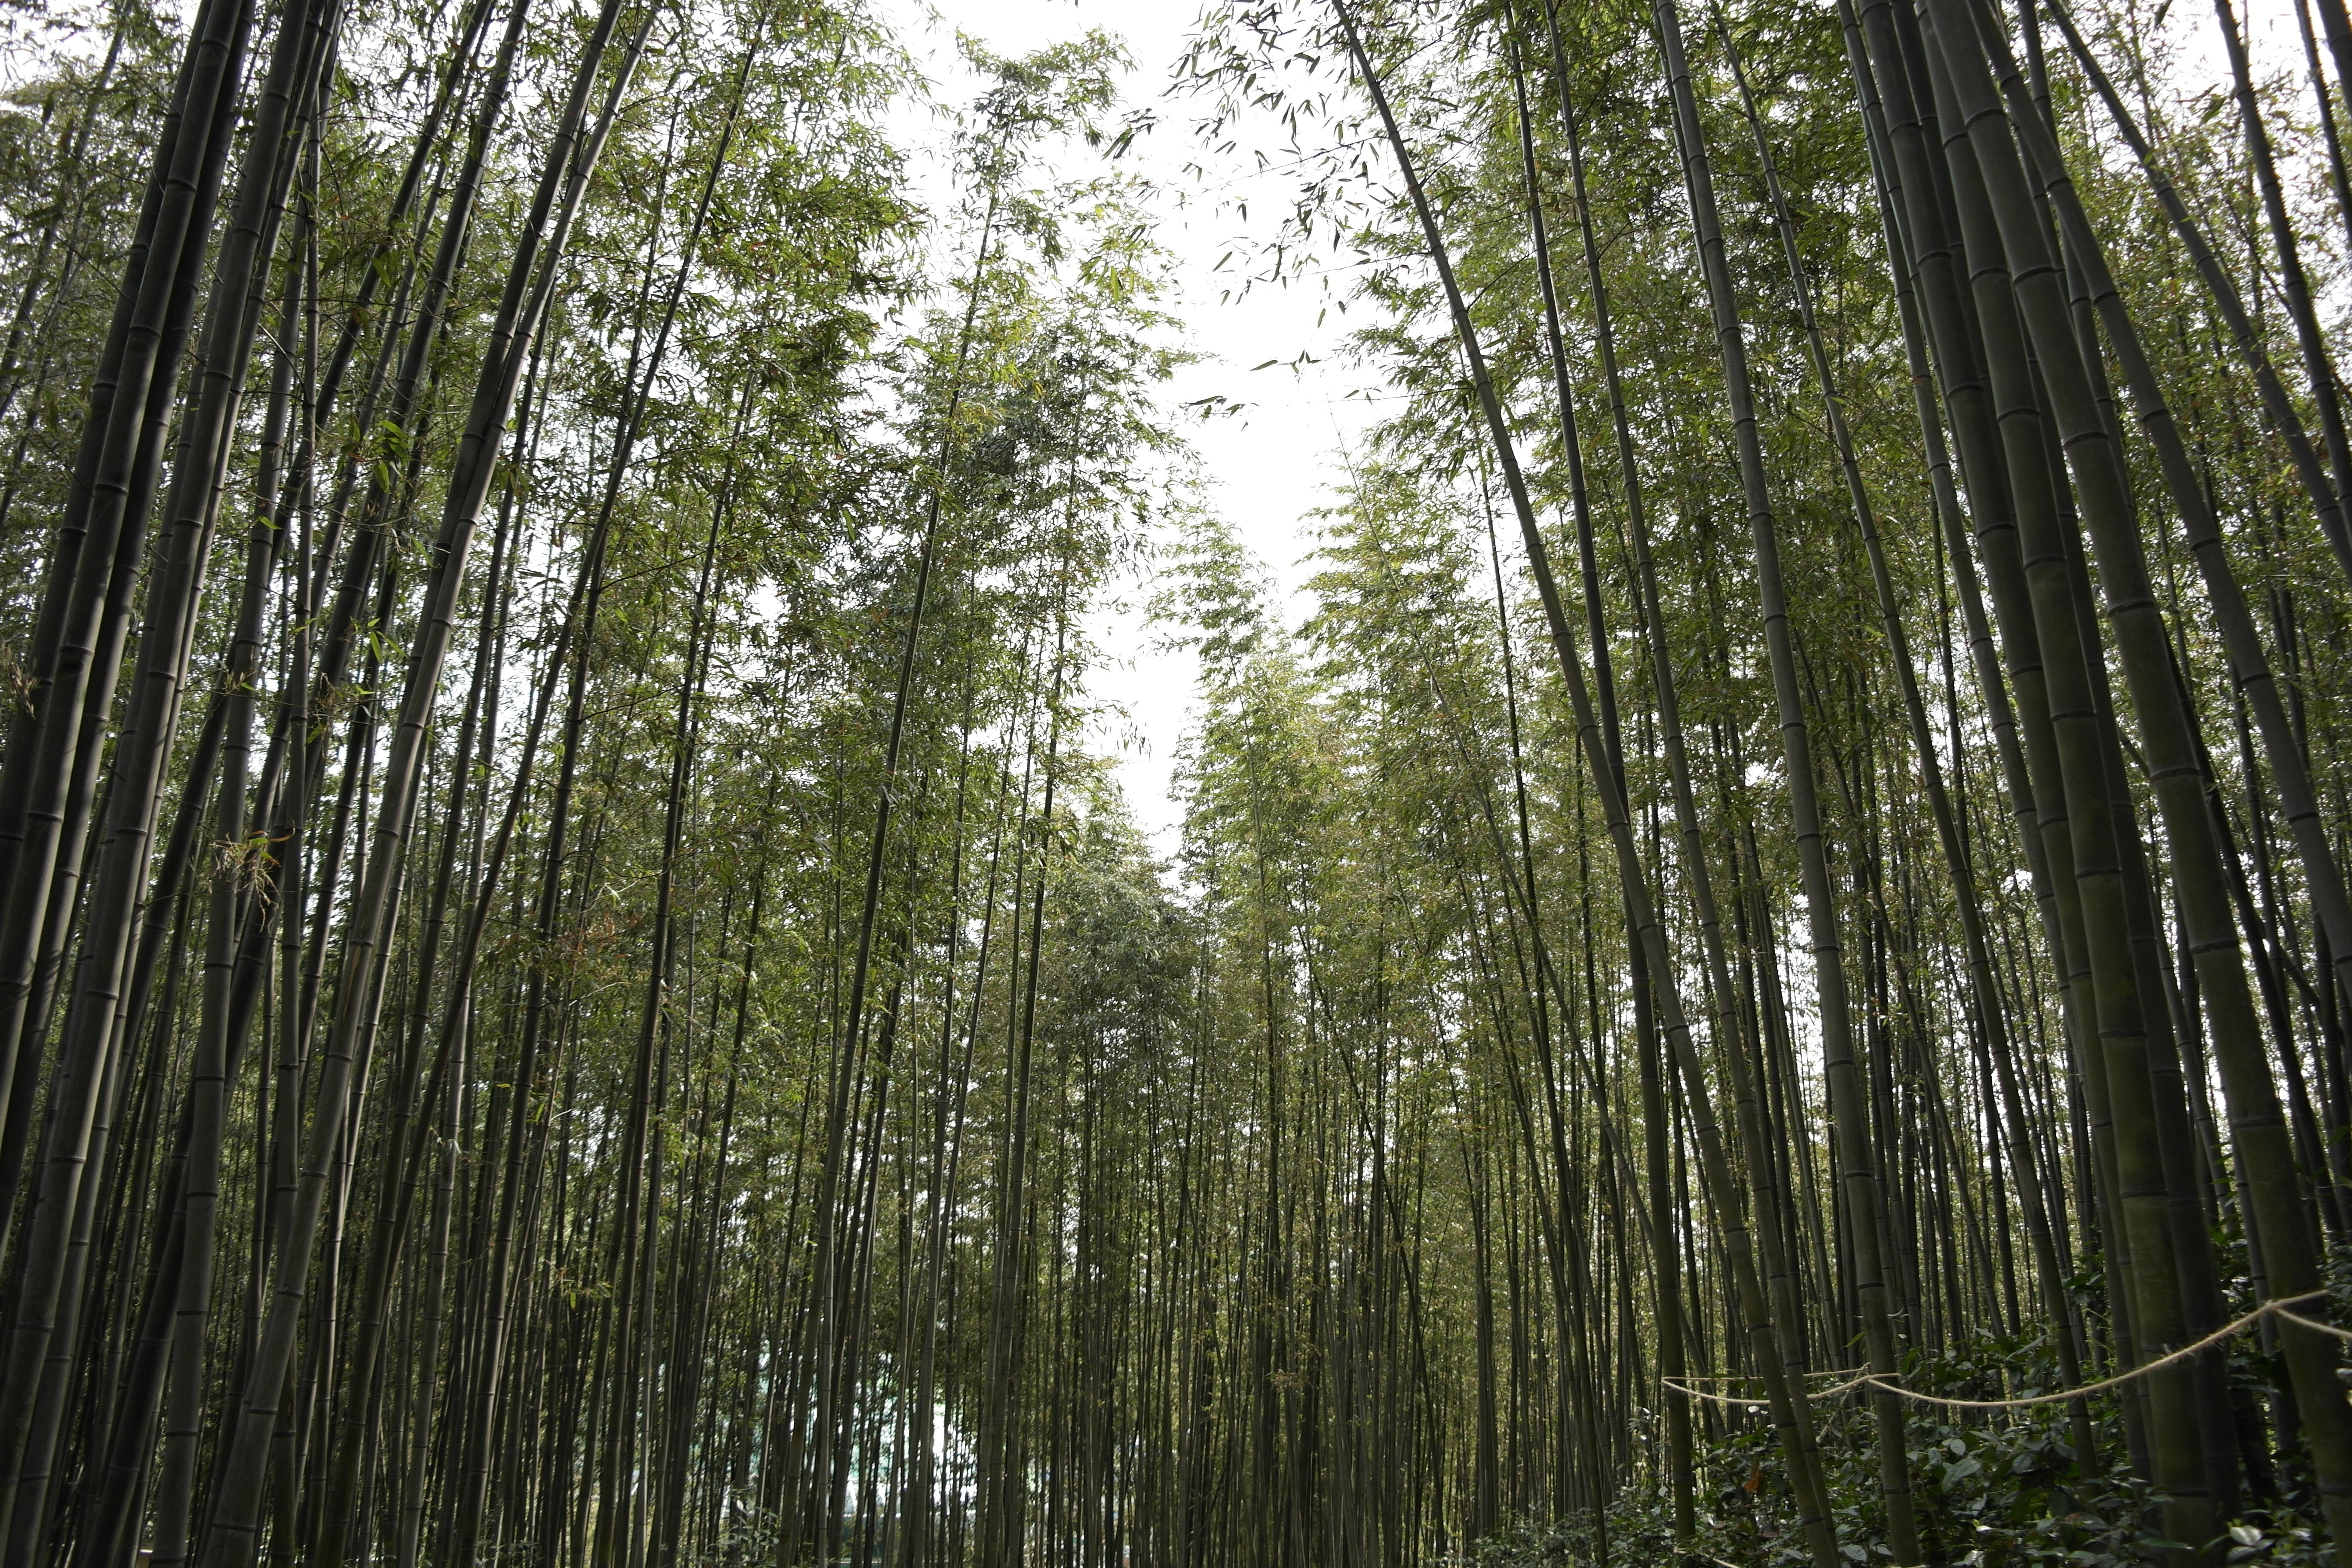
tree, forest, swamp, branch, plant, sunlight, spruce, deciduous, wetland, grove, woodland, habitat, bamboo, ecosystem, biome, old growth forest, bamboo green, damyang, natural environment, geographical feature, atmospheric phenomenon, woody plant, temperate broadleaf and mixed forest, temperate coniferous forest, riparian forest